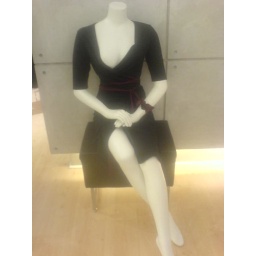
Poise meets MALDITA in a little black dress